Bobcat

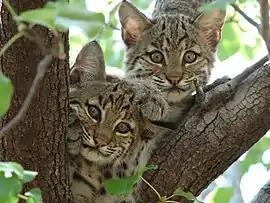
Bobcat kittens in June, about 2–4 months old

The bobcat is able to survive for long periods without food, but eats heavily when prey is abundant. During lean periods, it often preys on larger animals, which it can kill and return to feed on later. The bobcat hunts by stalking its prey and then ambushing with a short chase or pounce. Its preference is for mammals weighing about . Its main prey varies by region: in the eastern United States, it is the eastern cottontail and New England cottontail, and in the north, it is the snowshoe hare.